U.S. Route 29 in South Carolina

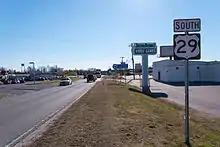
First sign of US 29, after the North Carolina state line, near Blacksburg

Established in 1927 as an original U.S. Highway, it generally traversed the same today as it then when created; from Georgia to North Carolina, via Anderson, Greenville, Greer, Spartanburg, Gaffney, and Blacksburg. The entire route was in concurrency with SC 8.